Oohkotokia

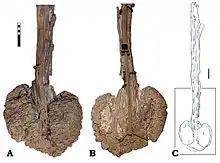
Referred tail club, TMP 2001.42.19

Like other ankylosaurids, "Oohkotokia" had an enlarged mass of bone forming a "club" on the end of its tail, made of two enlarged bone lumps. The presence of this type of tail club separates ankylosaurids like "Oohkotokia" from its close relatives the nodosaurids, who do not have this tail feature. Its tail club was made of several plates of bone, permeated by soft tissue, which allowed the absorption of thousands of pounds of force. The large clubs at the end of their tails may have been used in self-defense, by swinging the club at predators or rivals, or in sexual selection.